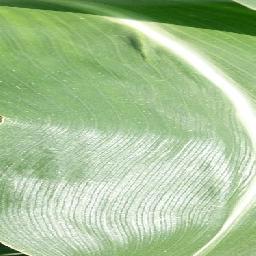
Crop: corn
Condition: (maize)_healthy